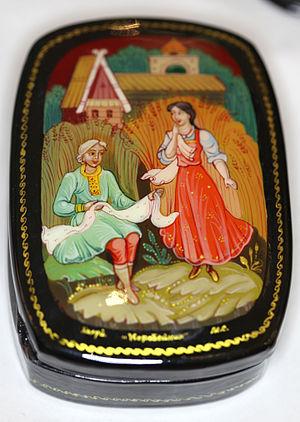
La miniature laquée de Mstiora est un genre d'artisanat populaire russe apparu dans le village de Mstiora dans l'Oblast de Vladimir.